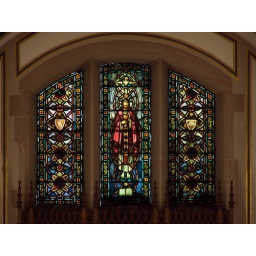
Stained glass window above the altar. Bexley, Ohio. USA